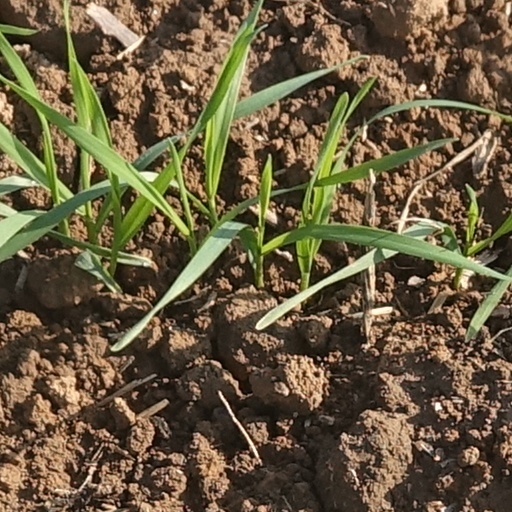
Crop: wheat